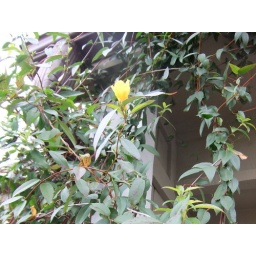
Vine by front door - a flower in January!